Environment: real
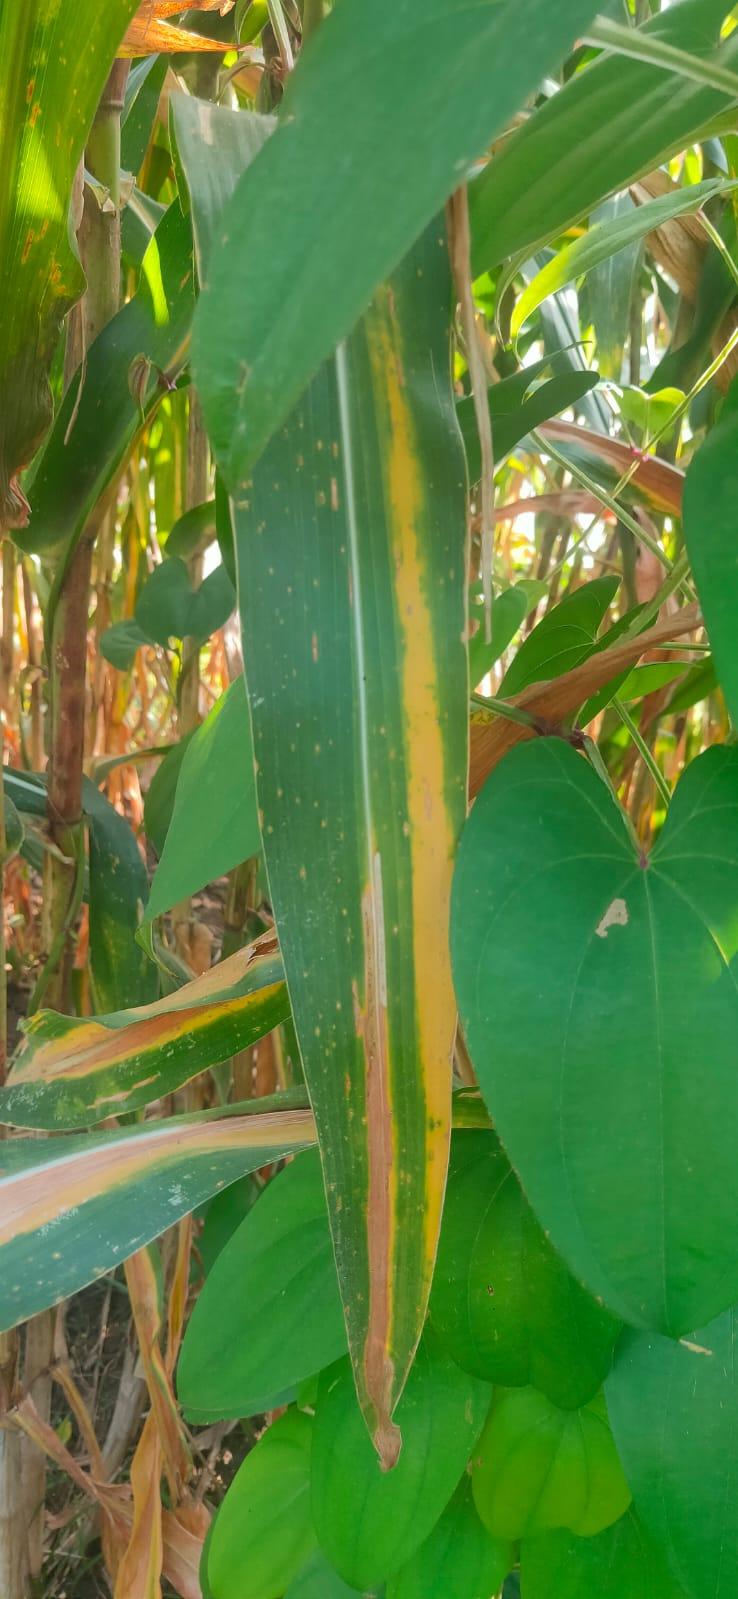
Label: nitrogen_deficiency